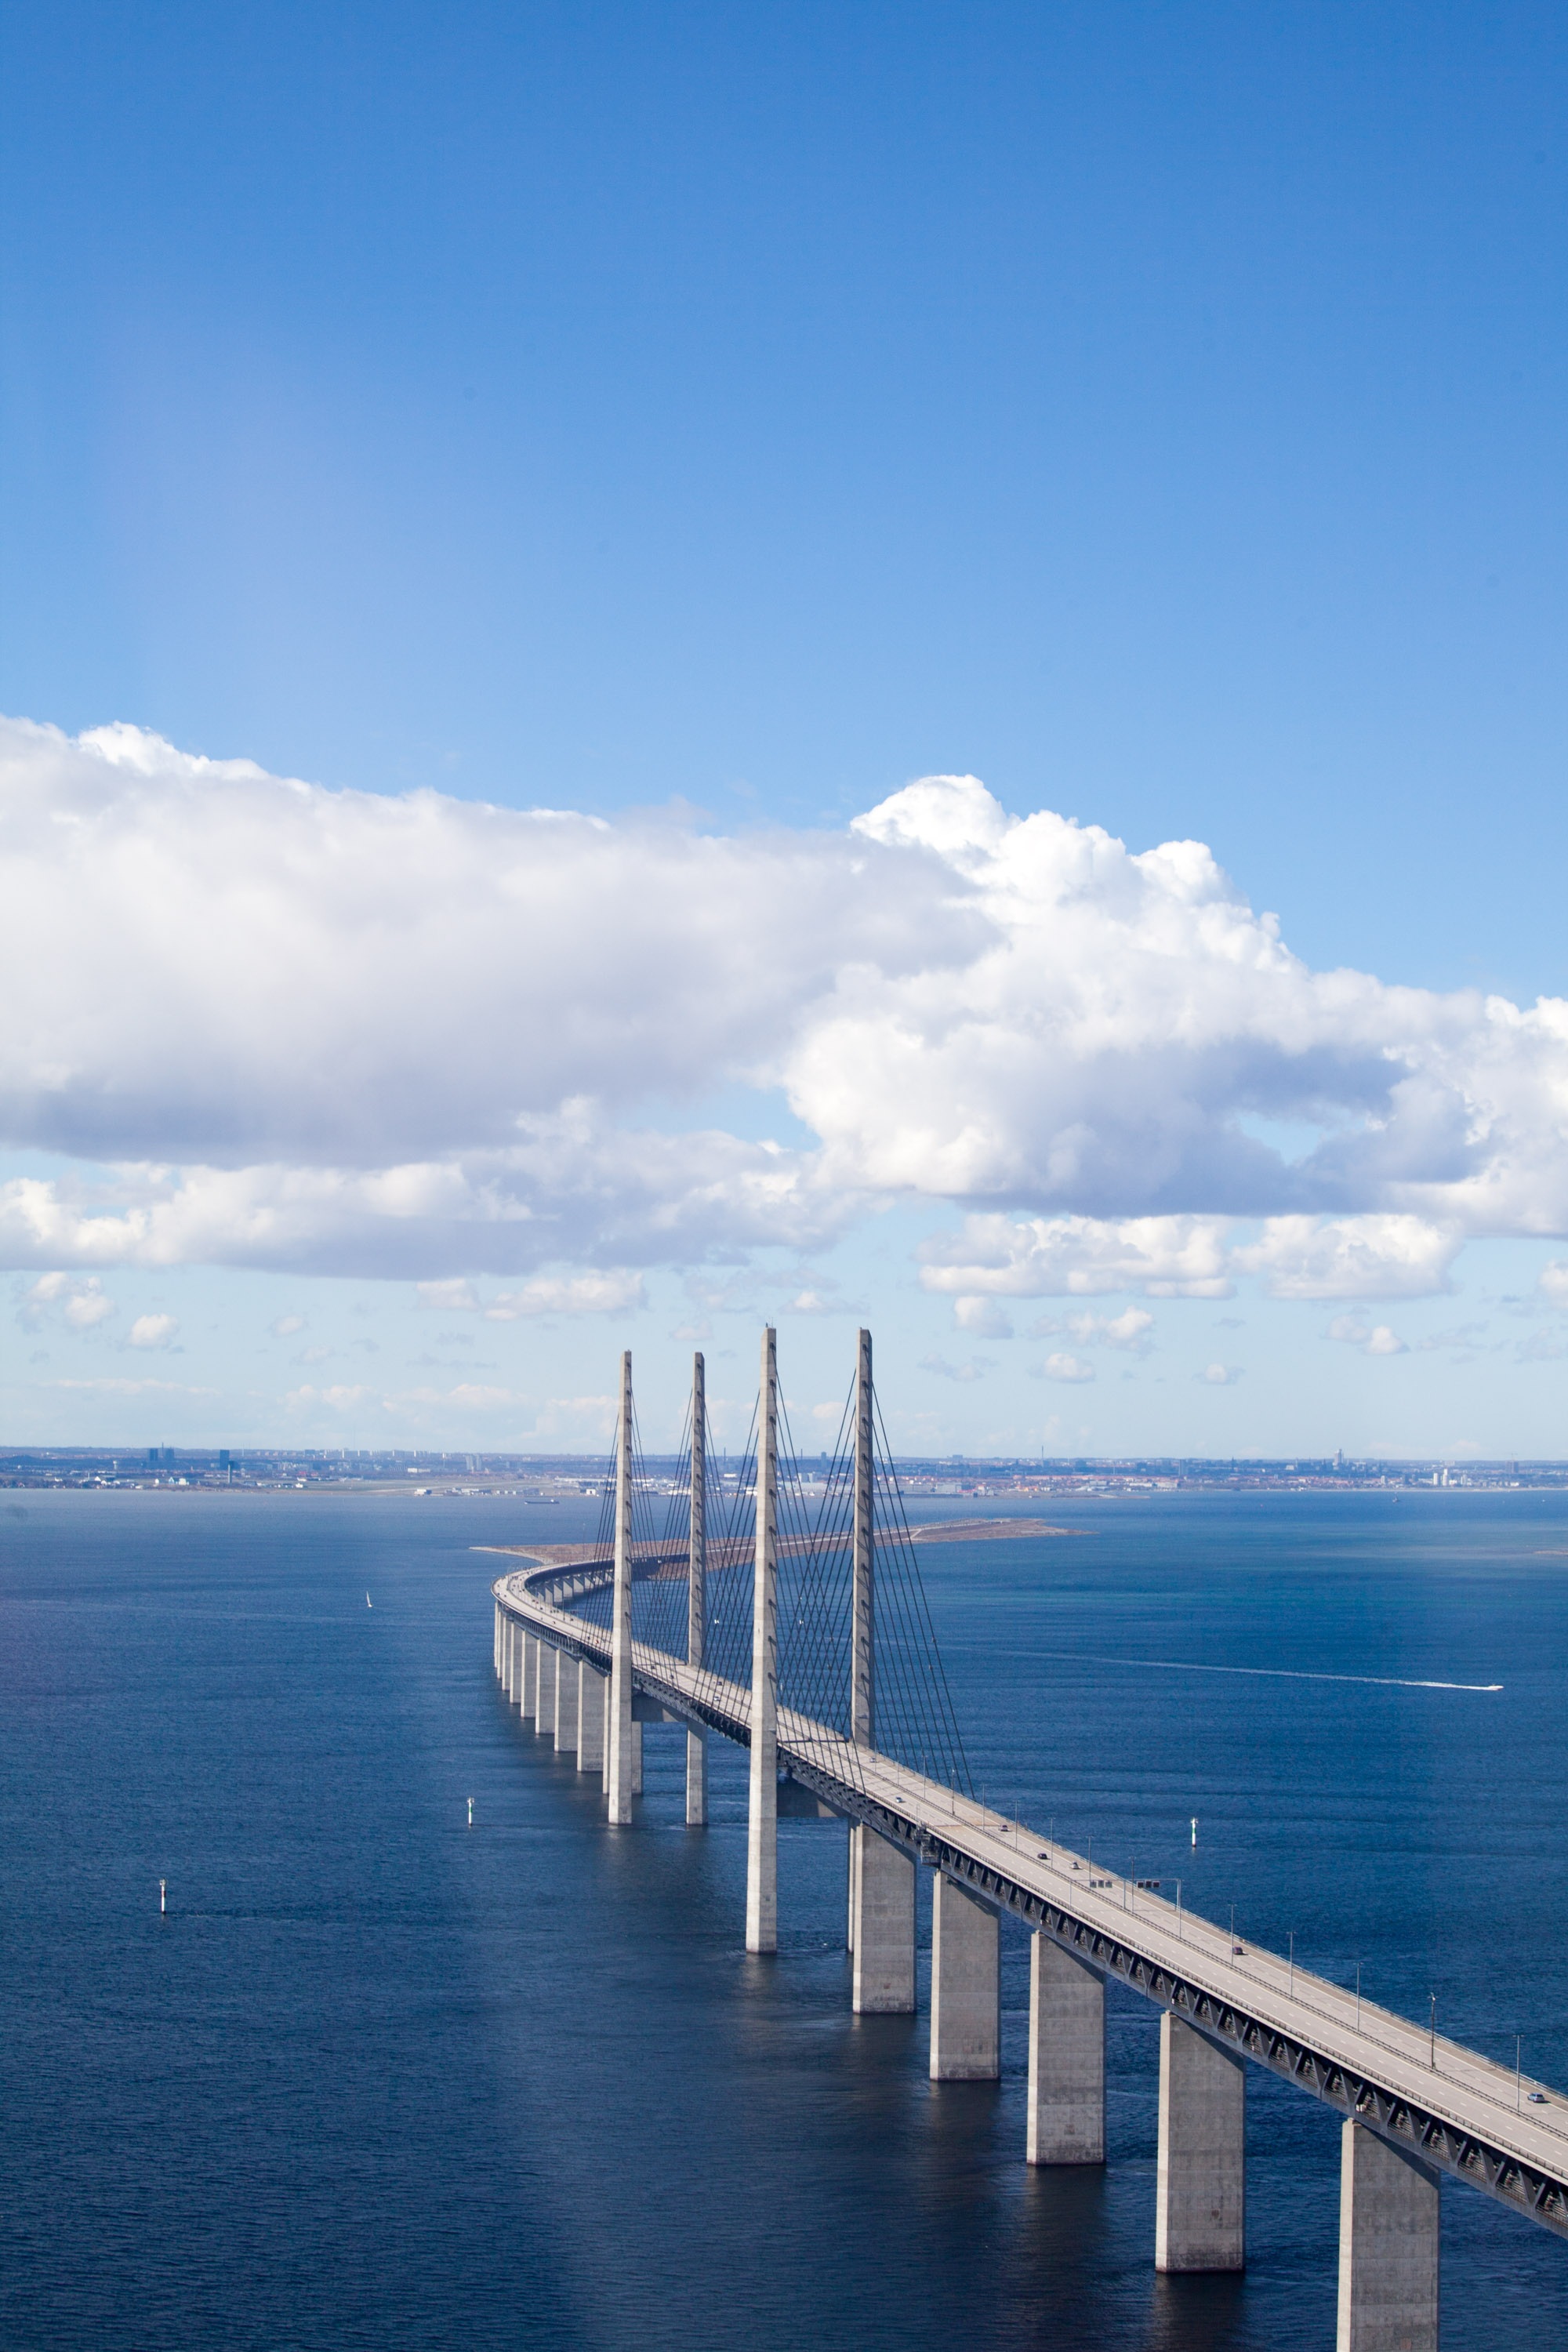
sea, coast, water, ocean, horizon, dock, cloud, sky, bridge, shore, lake, pier, vacation, reflection, vehicle, bay, body of water, copenhagen, bro, aerial photo, malmo, the resund bridge